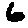
Label: 6